1st Virginia Regiment

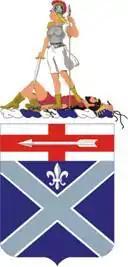
1st Virginia Regiment signal

The 1st Virginia Regiment was an infantry regiment of the Virginia Line that served with the Continental Army during the American Revolutionary War.